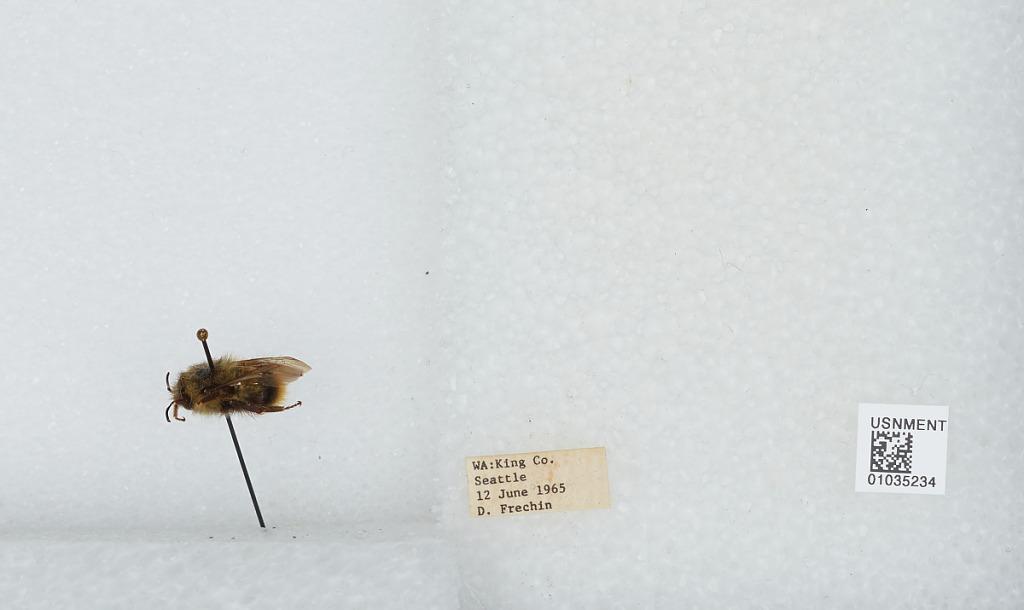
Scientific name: Bombus (Pyrobombus) mixtus Cresson
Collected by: D. Frechin
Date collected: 1965-6-12
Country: United States
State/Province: Washington
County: King
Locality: Seattle
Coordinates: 47.6097, -122.333